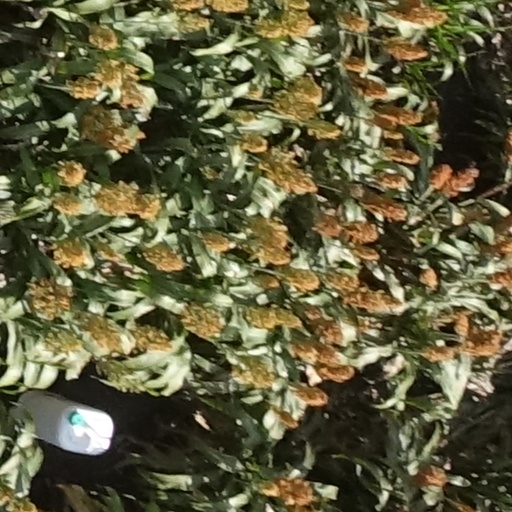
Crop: sorghum